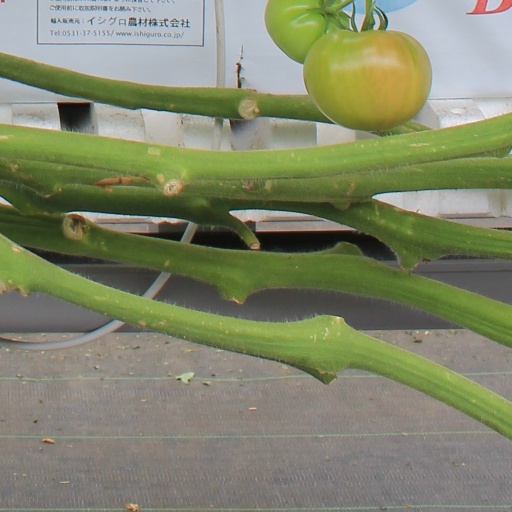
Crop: tomato